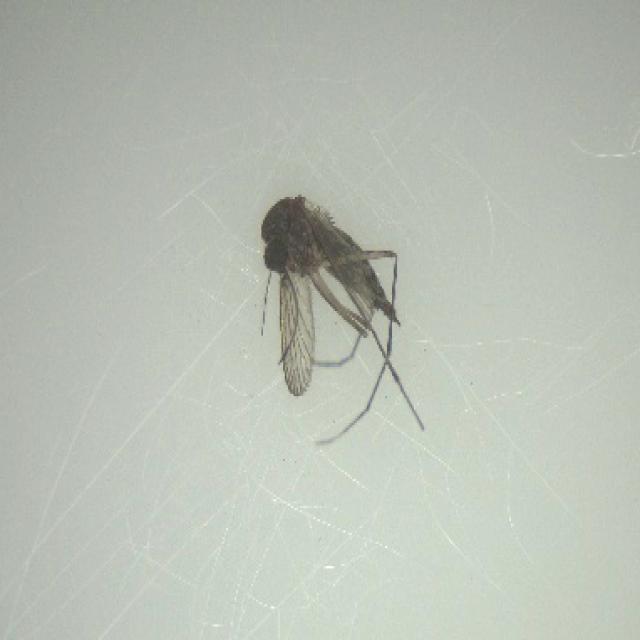
Species: aedes_vexans